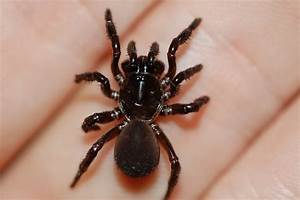
Label: ragno